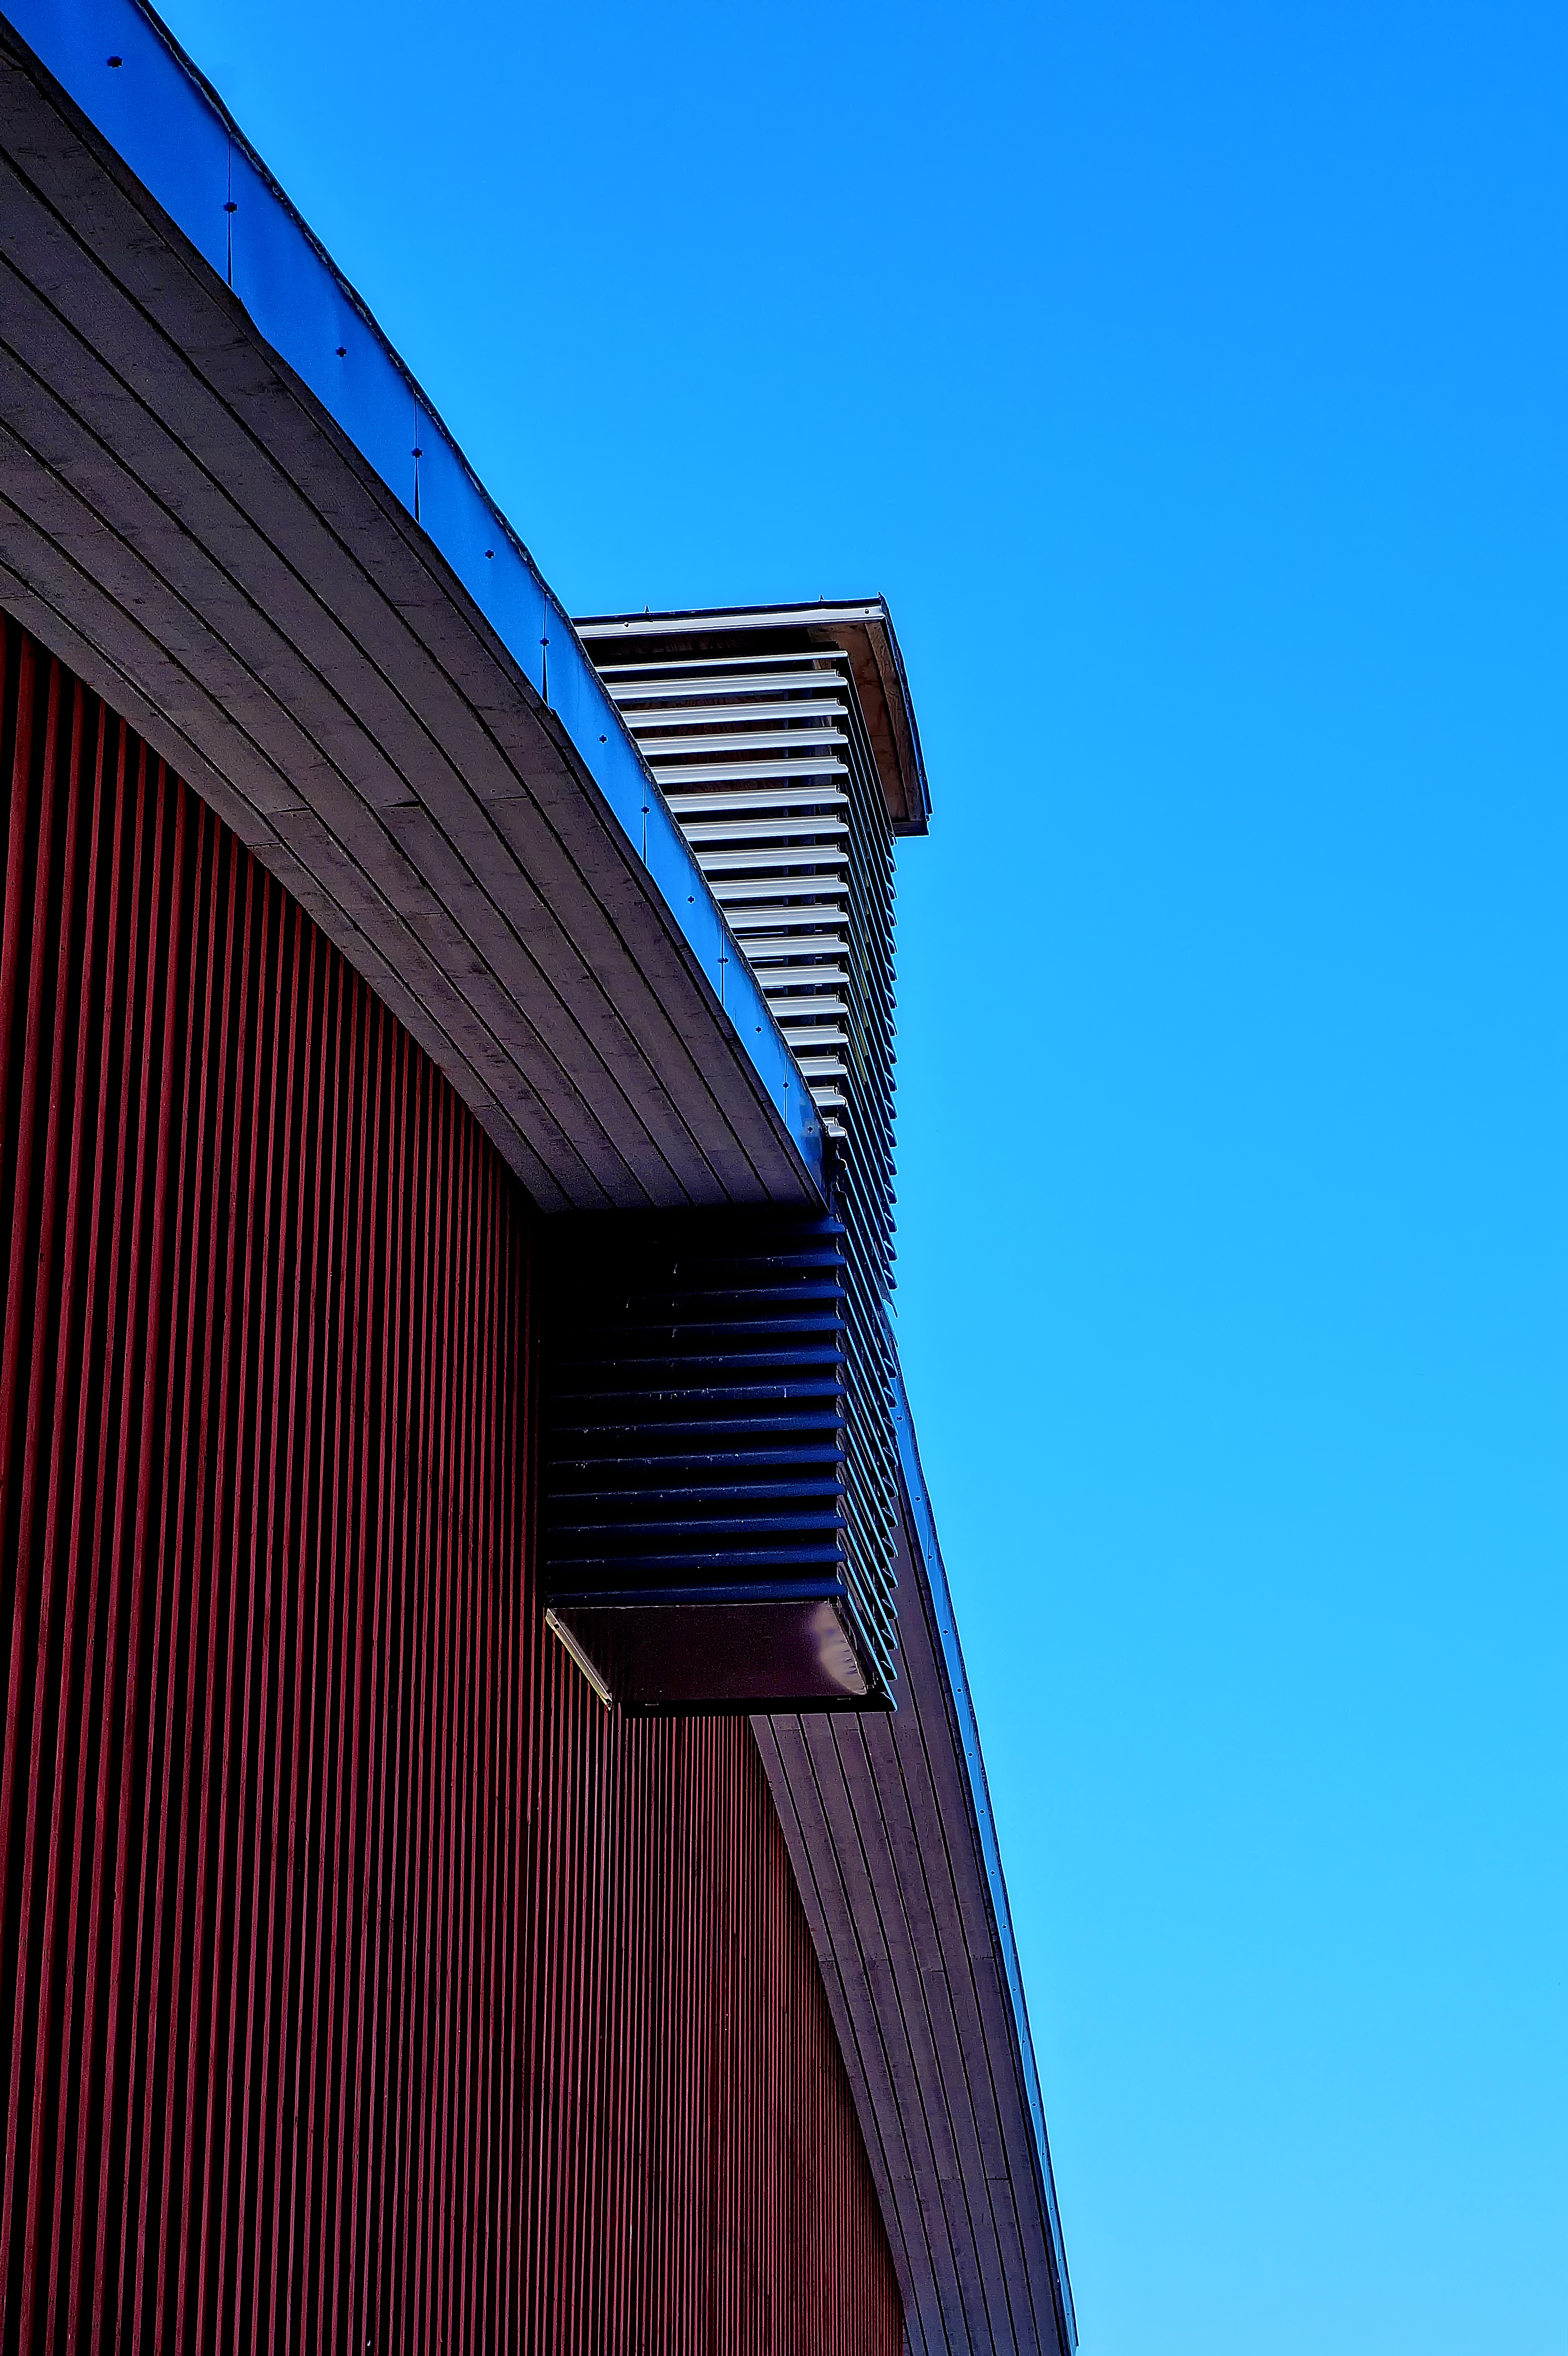
architecture, sky, sunlight, roof, skyscraper, line, color, facade, blue, finland, helsinki, detail, viikki